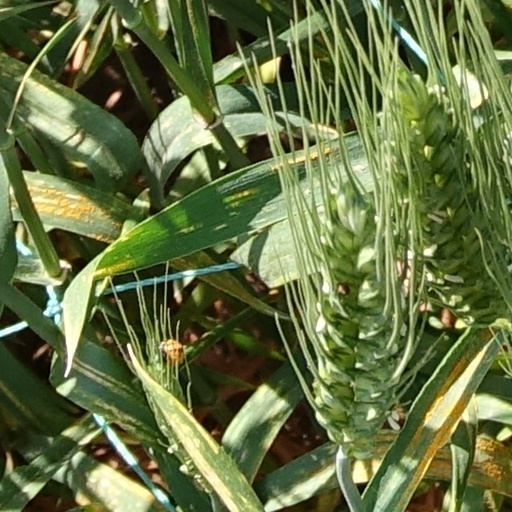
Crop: wheat